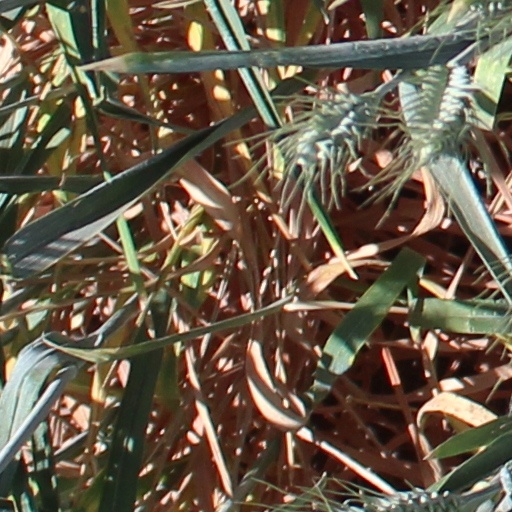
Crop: wheat